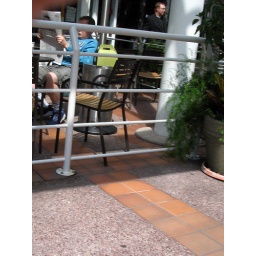
cropped image of a guy in blue shirt